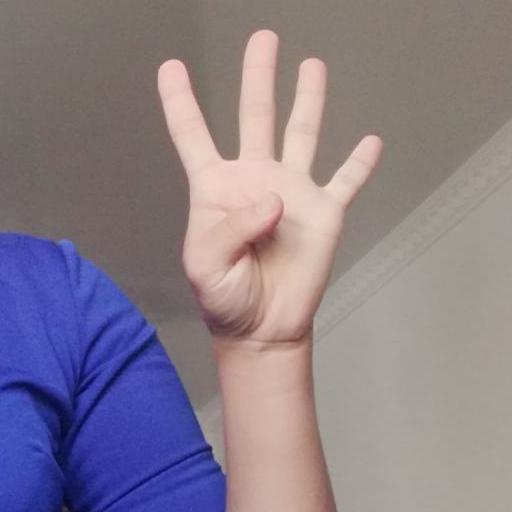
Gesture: four